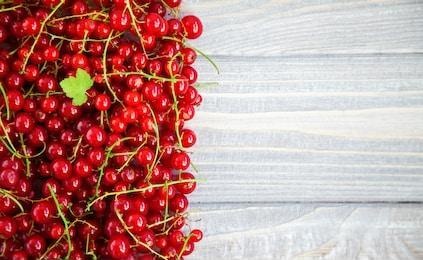
Label: redcurrant